Answer in natural language. Consider the 3D positions of the objects in the scene and not just the 2D positions in the image. Is the centerpoint of  blurry image (highlighted by a blue box) at a higher height than Doorway (highlighted by a green box)? Choose between the following options: yes or no
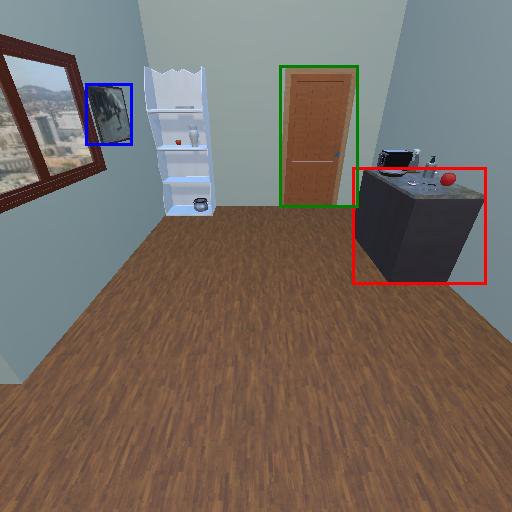
<answer>yes</answer>